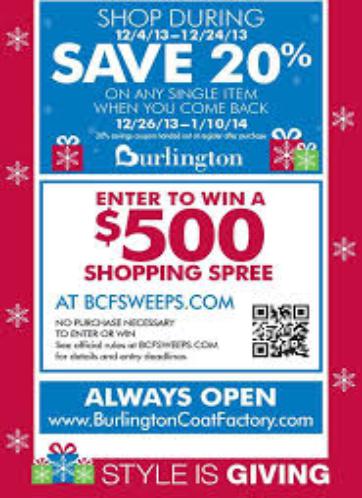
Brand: Burlington Coat Factory
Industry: Clothes